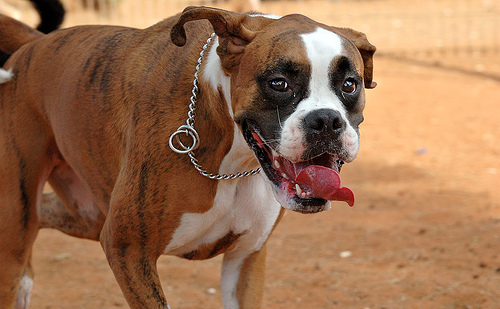
Animal: dog
Breed: boxer